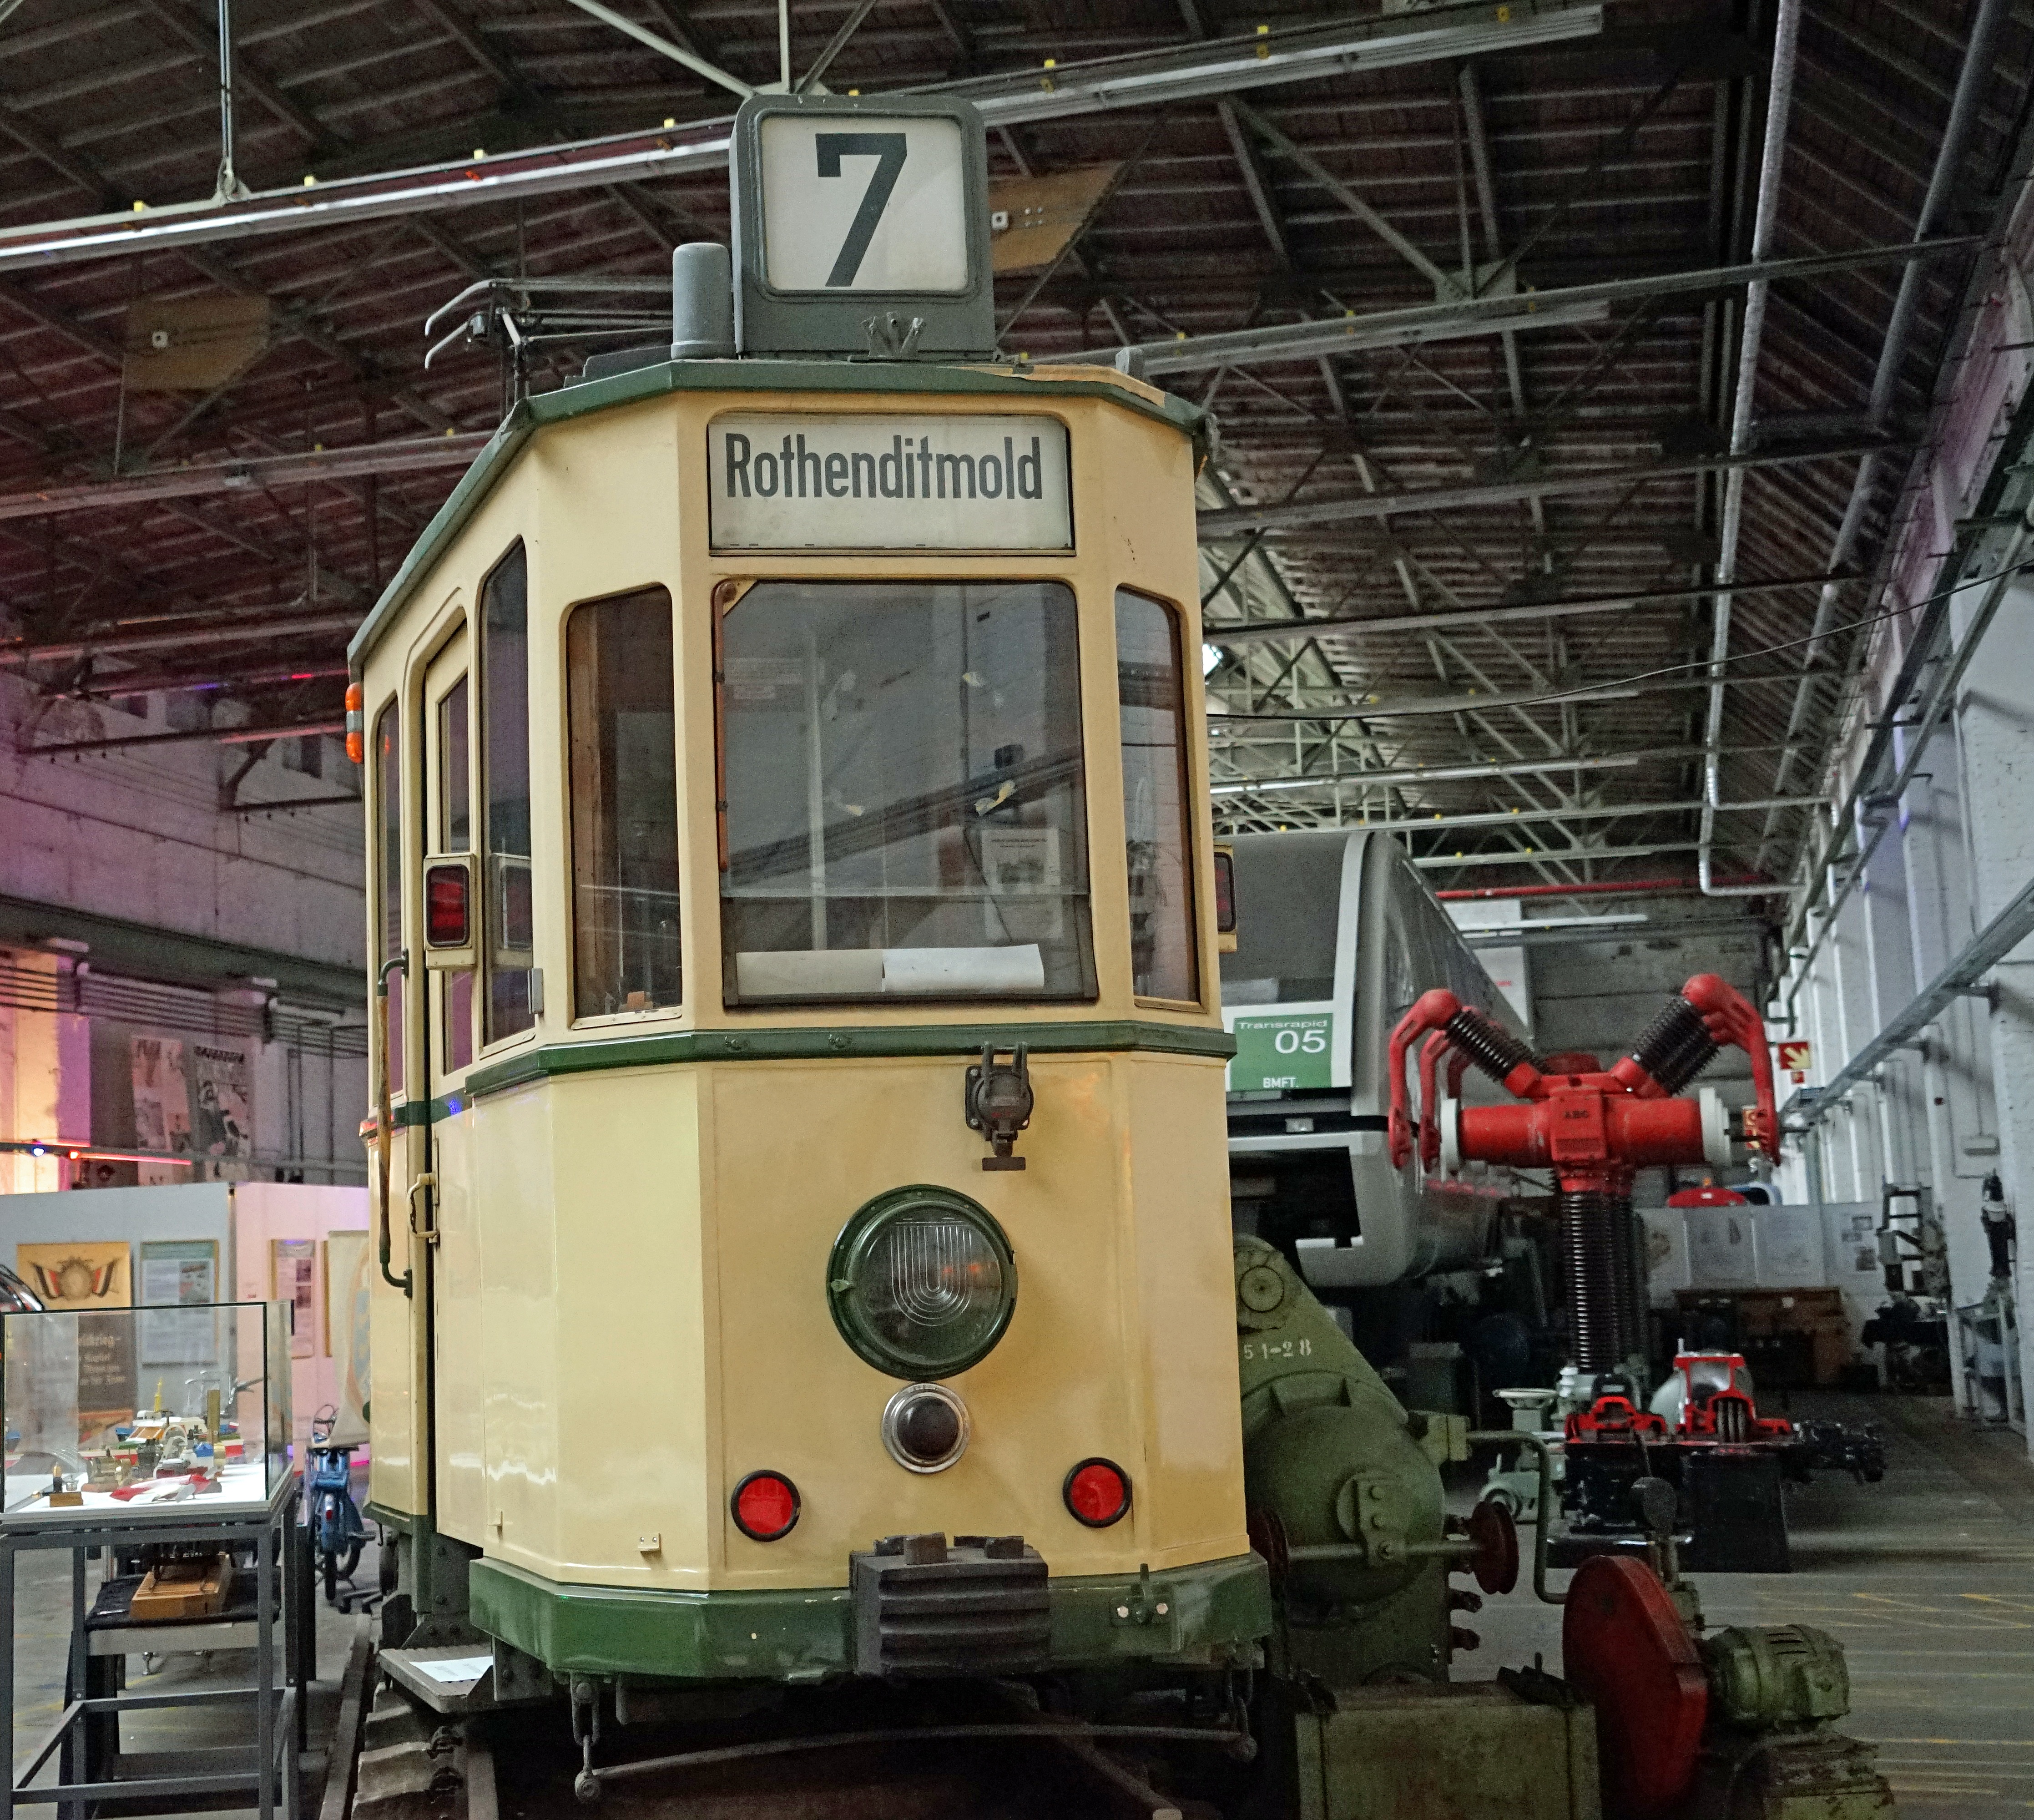
technology, old, train, tram, transport, vehicle, museum, public transport, locomotive, kassel, land vehicle, rolling stock